Saint-Séverin, Mauricie

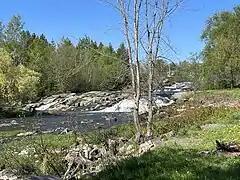
Chemin des Moulins

The main street of Saint-Séverin is called "Boulevard Saint-Louis", which is the continuation of the path "Côte Saint-Louis" which crosses the municipality in a straight line from north to south, from the "Rivière des Envies". The way "Côte Saint-Louis" ends at the intersection of Route 352 in Saint-Stanislas, about 800 meters south of the discharge of "rivière des Envies".